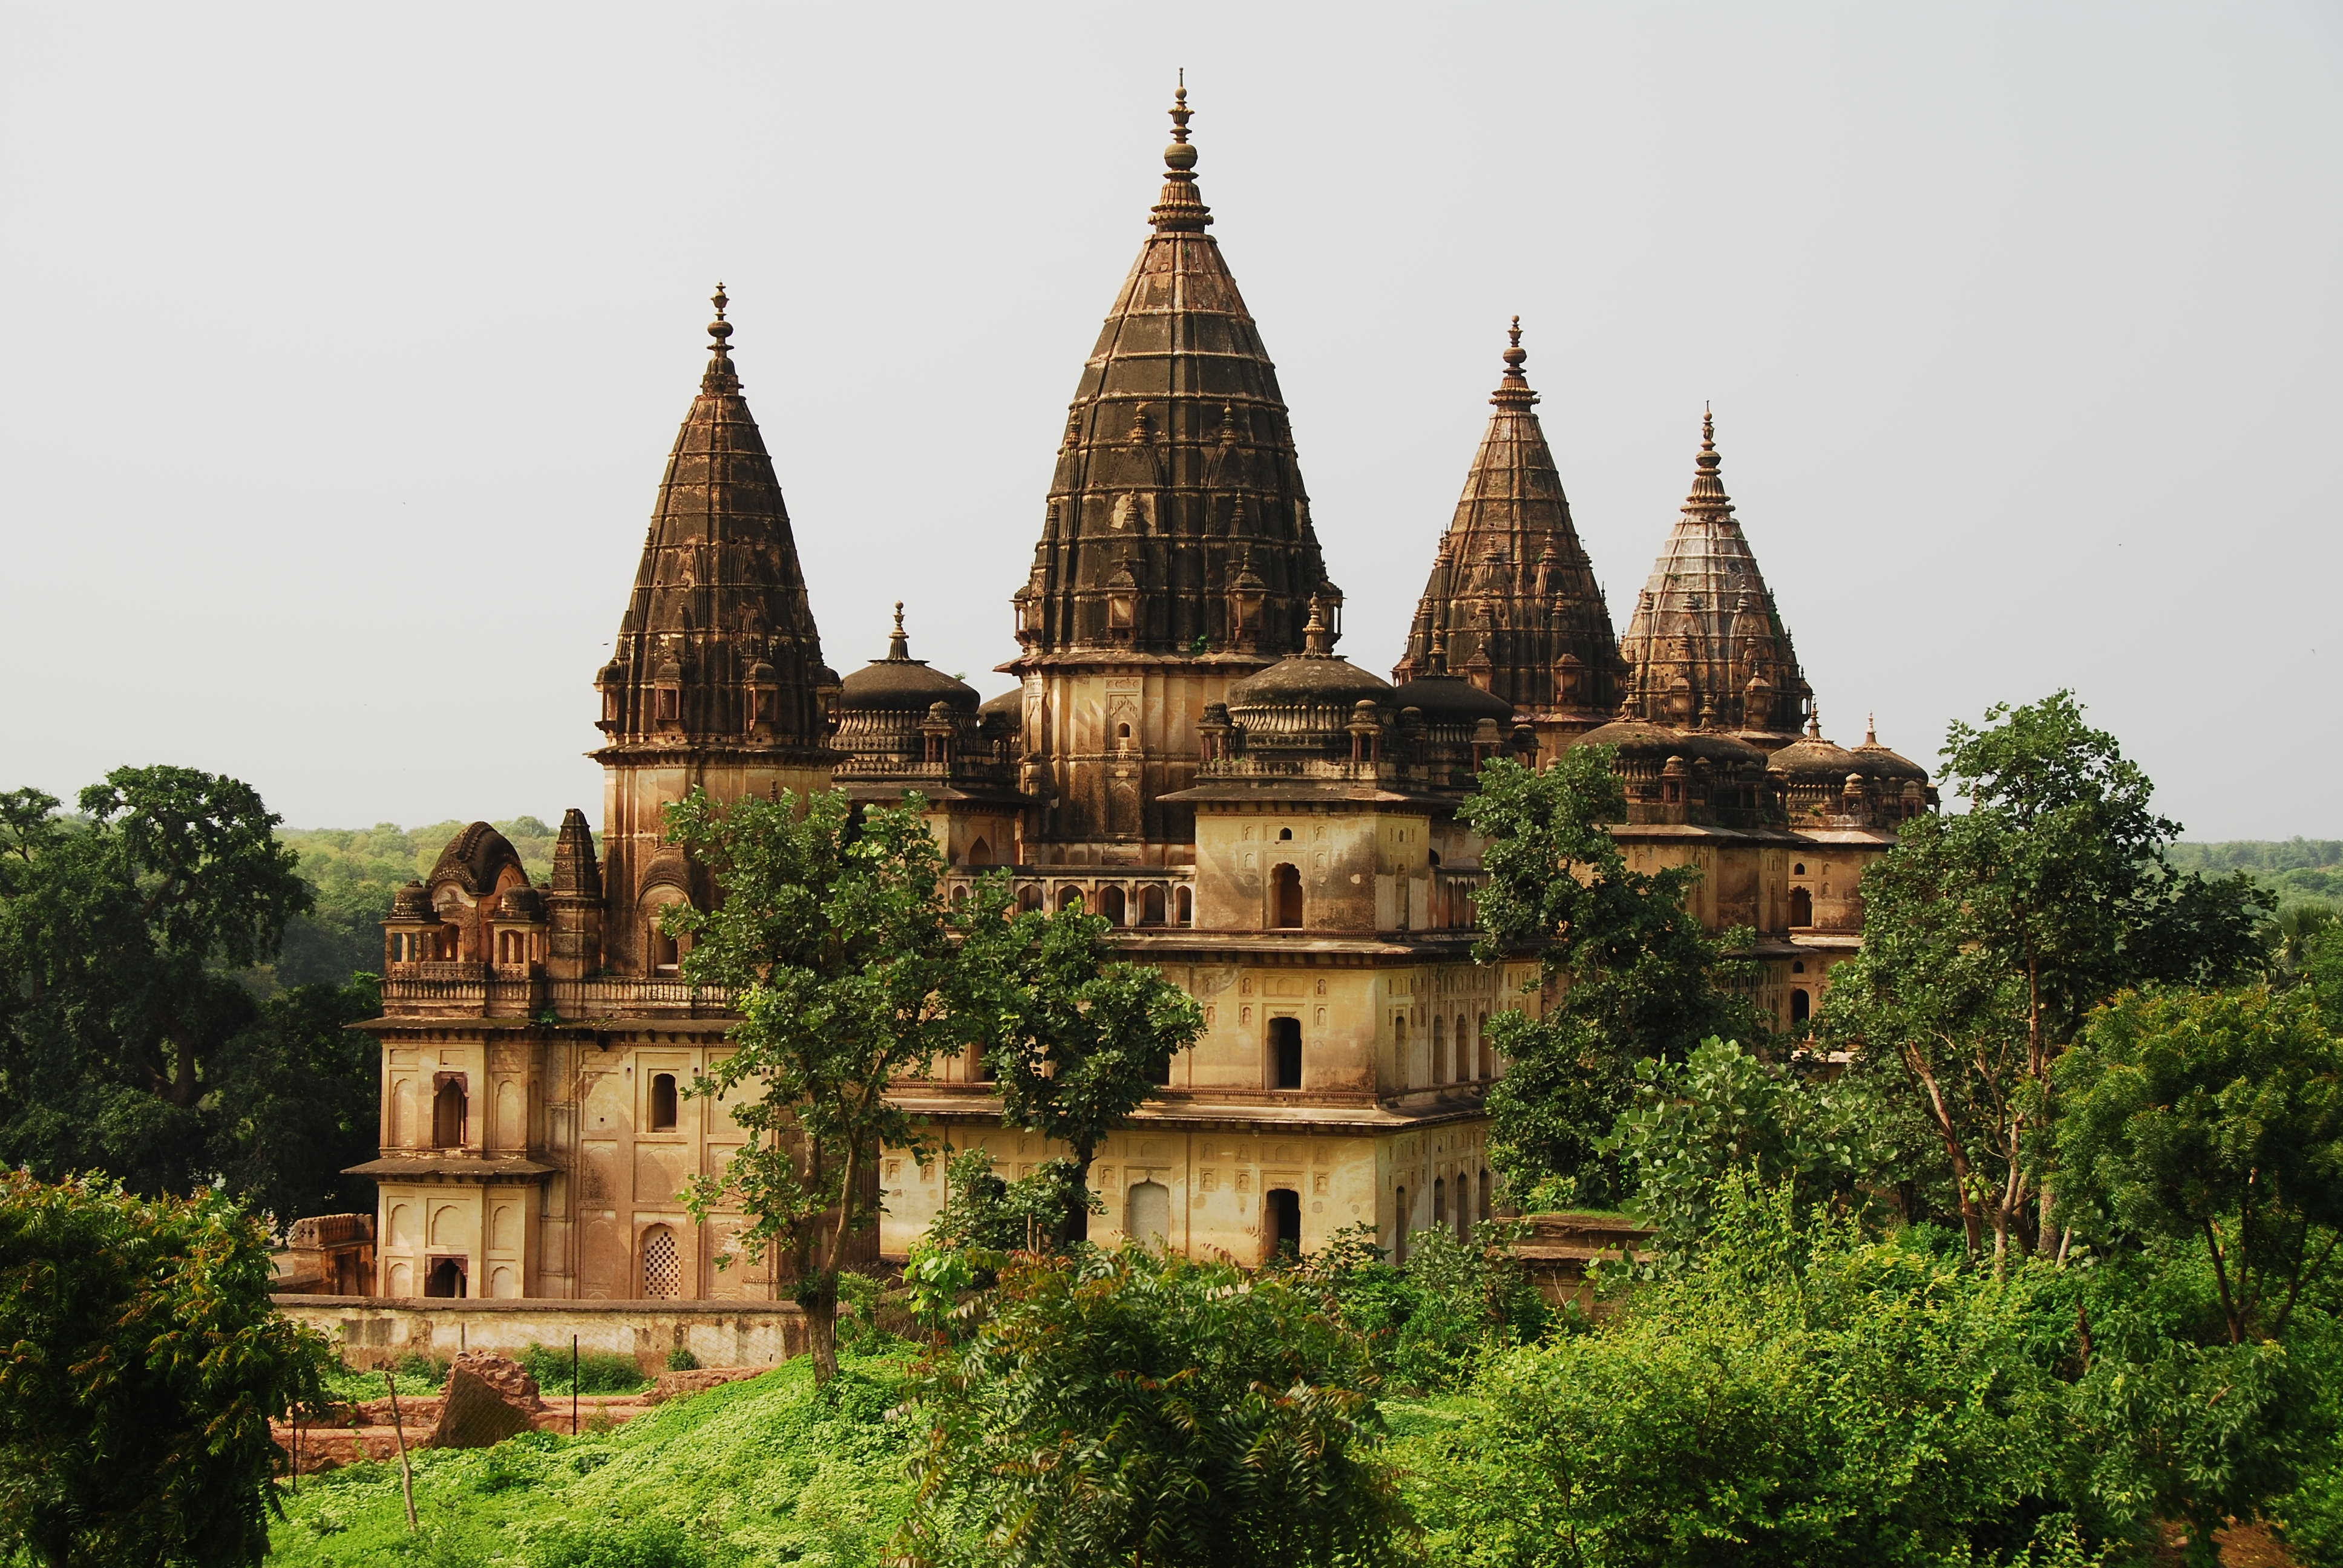
building, palace, travel, tower, asia, place of worship, temple, india, pagoda, wat, rajasthan, historic site